Garda Síochána

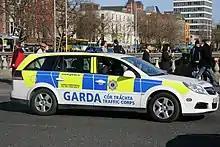
Garda Traffic Corps car

The headquarters, the Phoenix Park Depot in Dublin, consists of a series of buildings; the first of these were occupied in 1839 by the new Constabulary. Over subsequent years, additional buildings were added, including a riding school, chapel, infirmary and cavalry barracks; all are now used for other purposes. The new Garda Síochána started to occupy the Depot in early 1923. The facility also included a training centre but that was moved to McCan Barracks, Templemore, County Tipperary in the 1960s; it is now the Garda Síochána College.